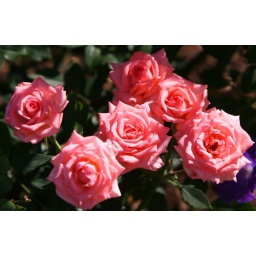
These lovely pink roses were captured at the Zilker Park Garden Center in Austin, Texas on April 22, 2006.